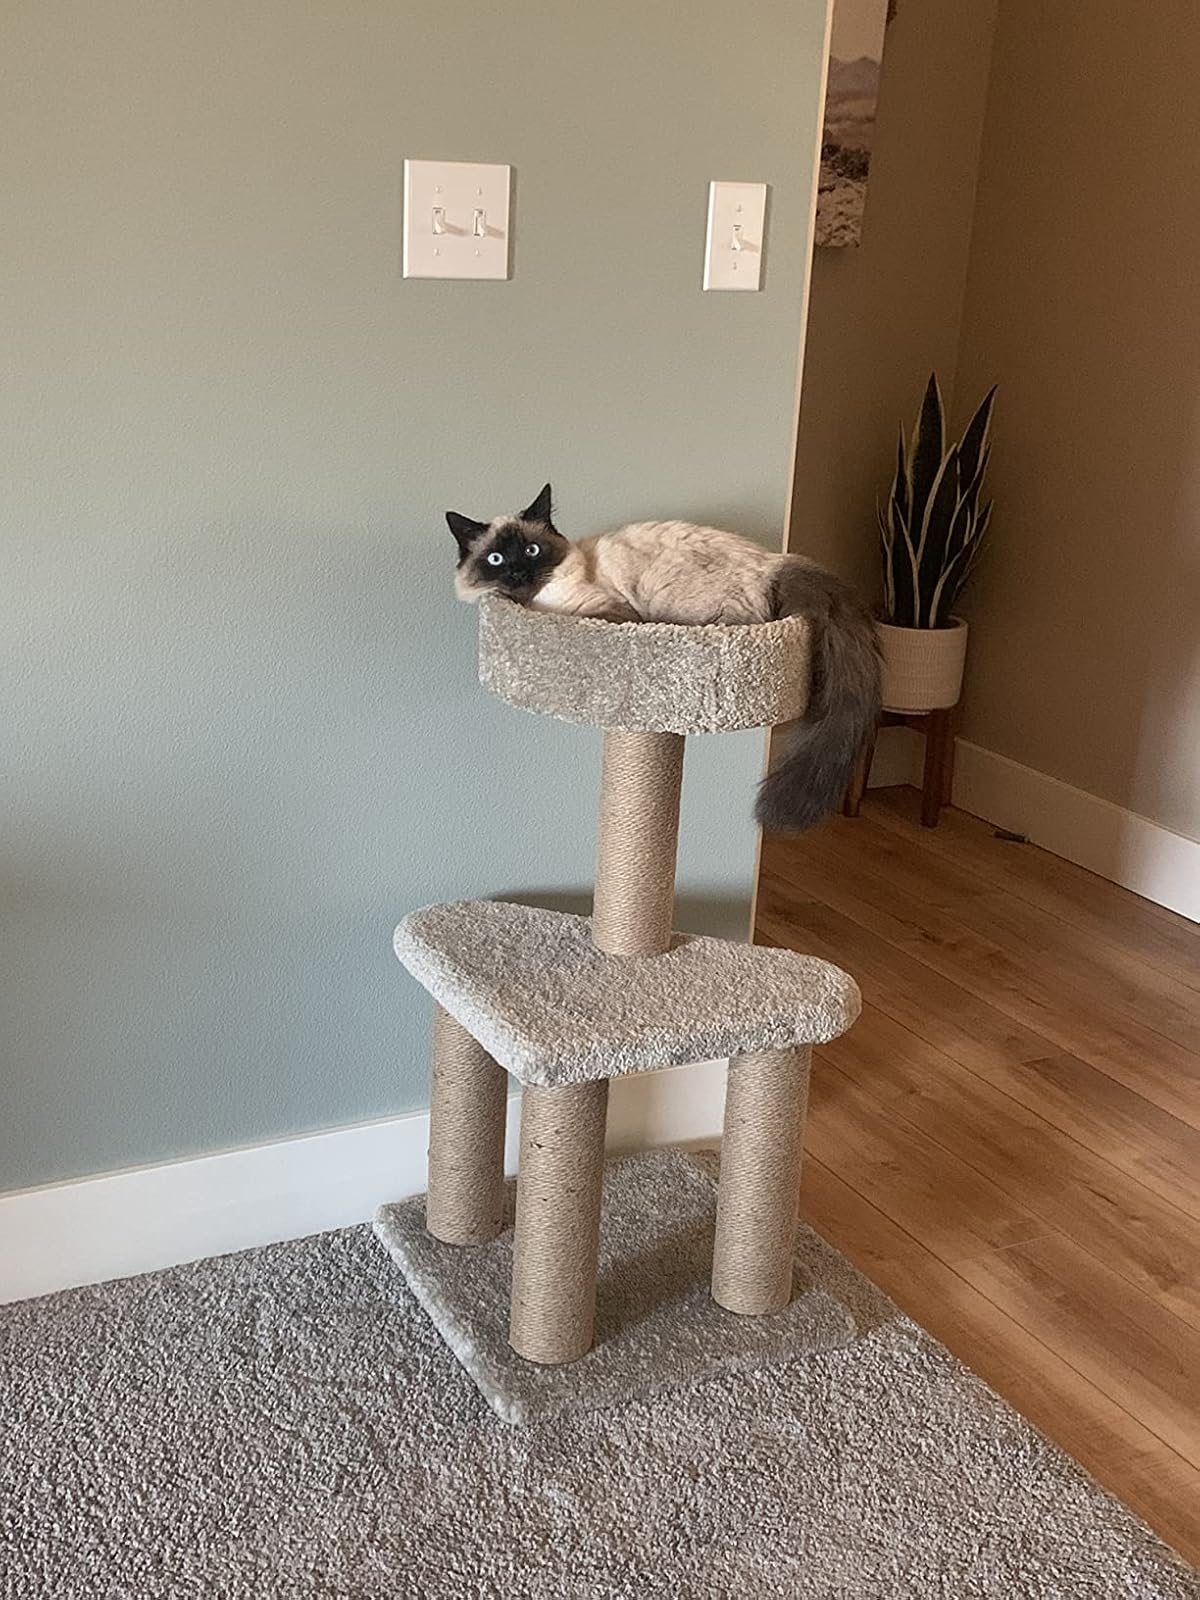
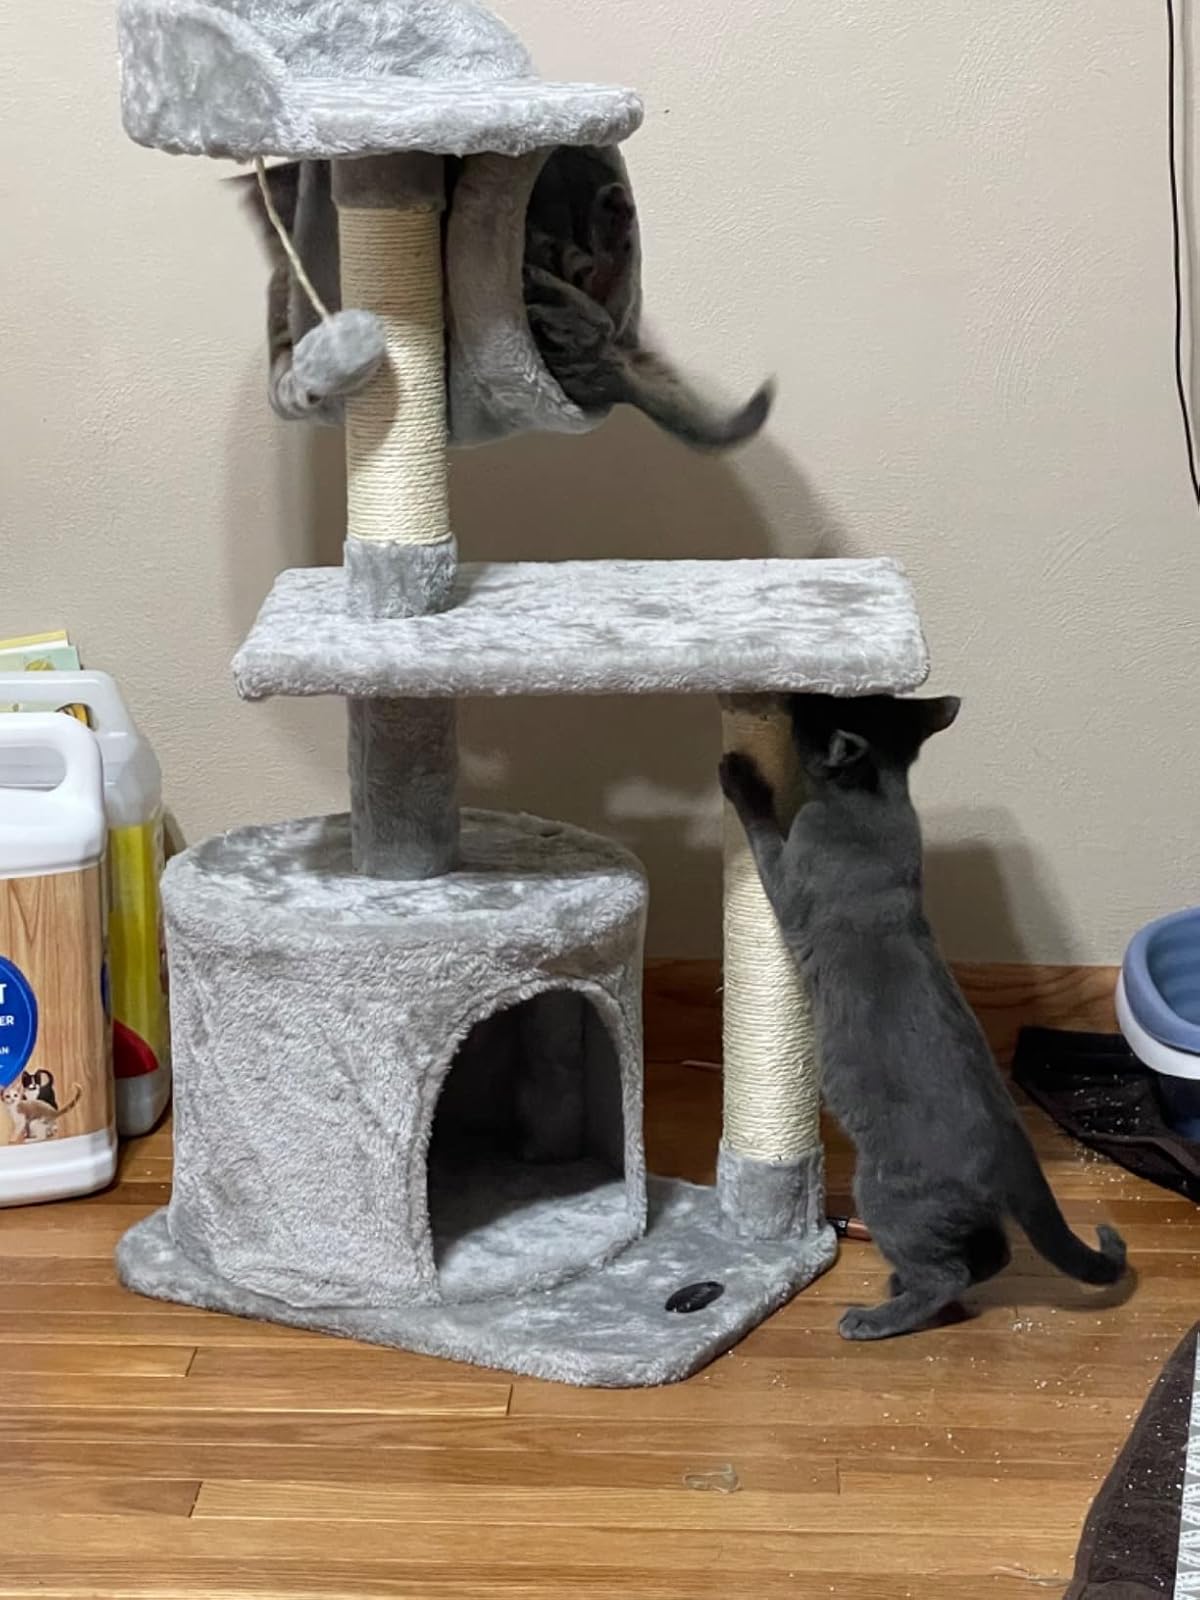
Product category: items_cat tree
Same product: no